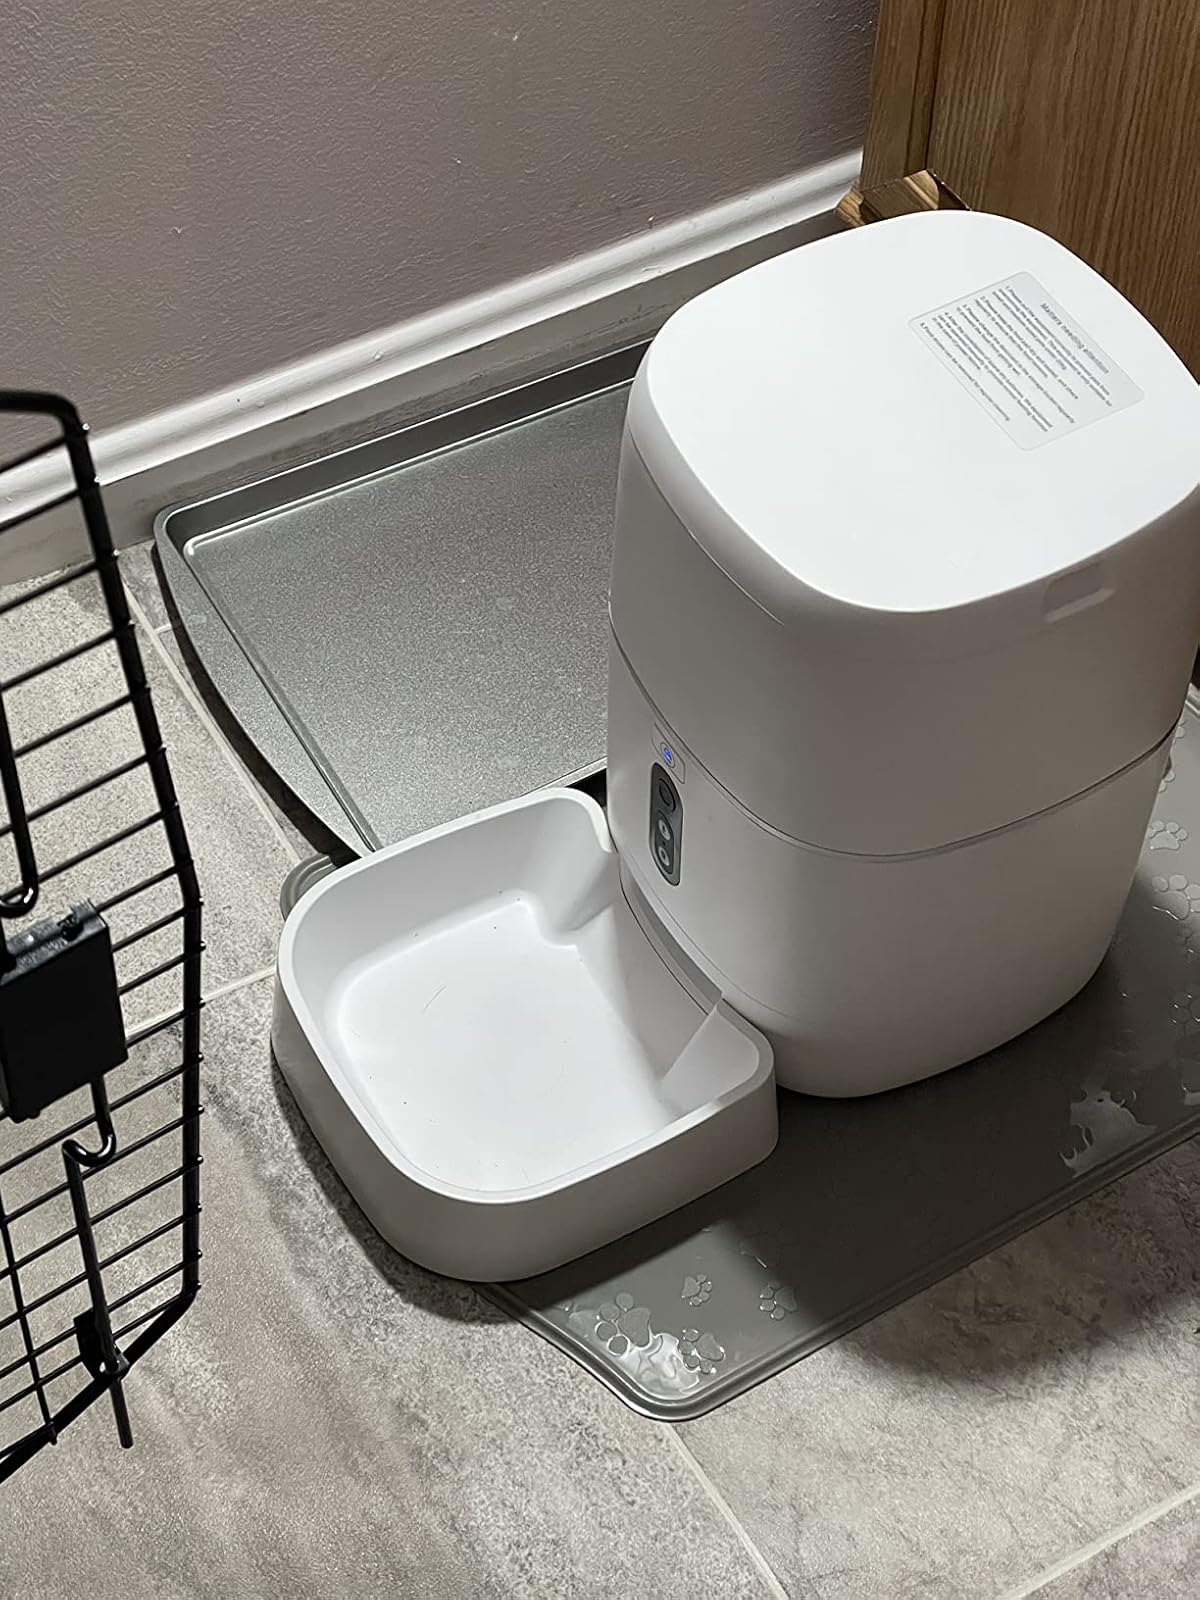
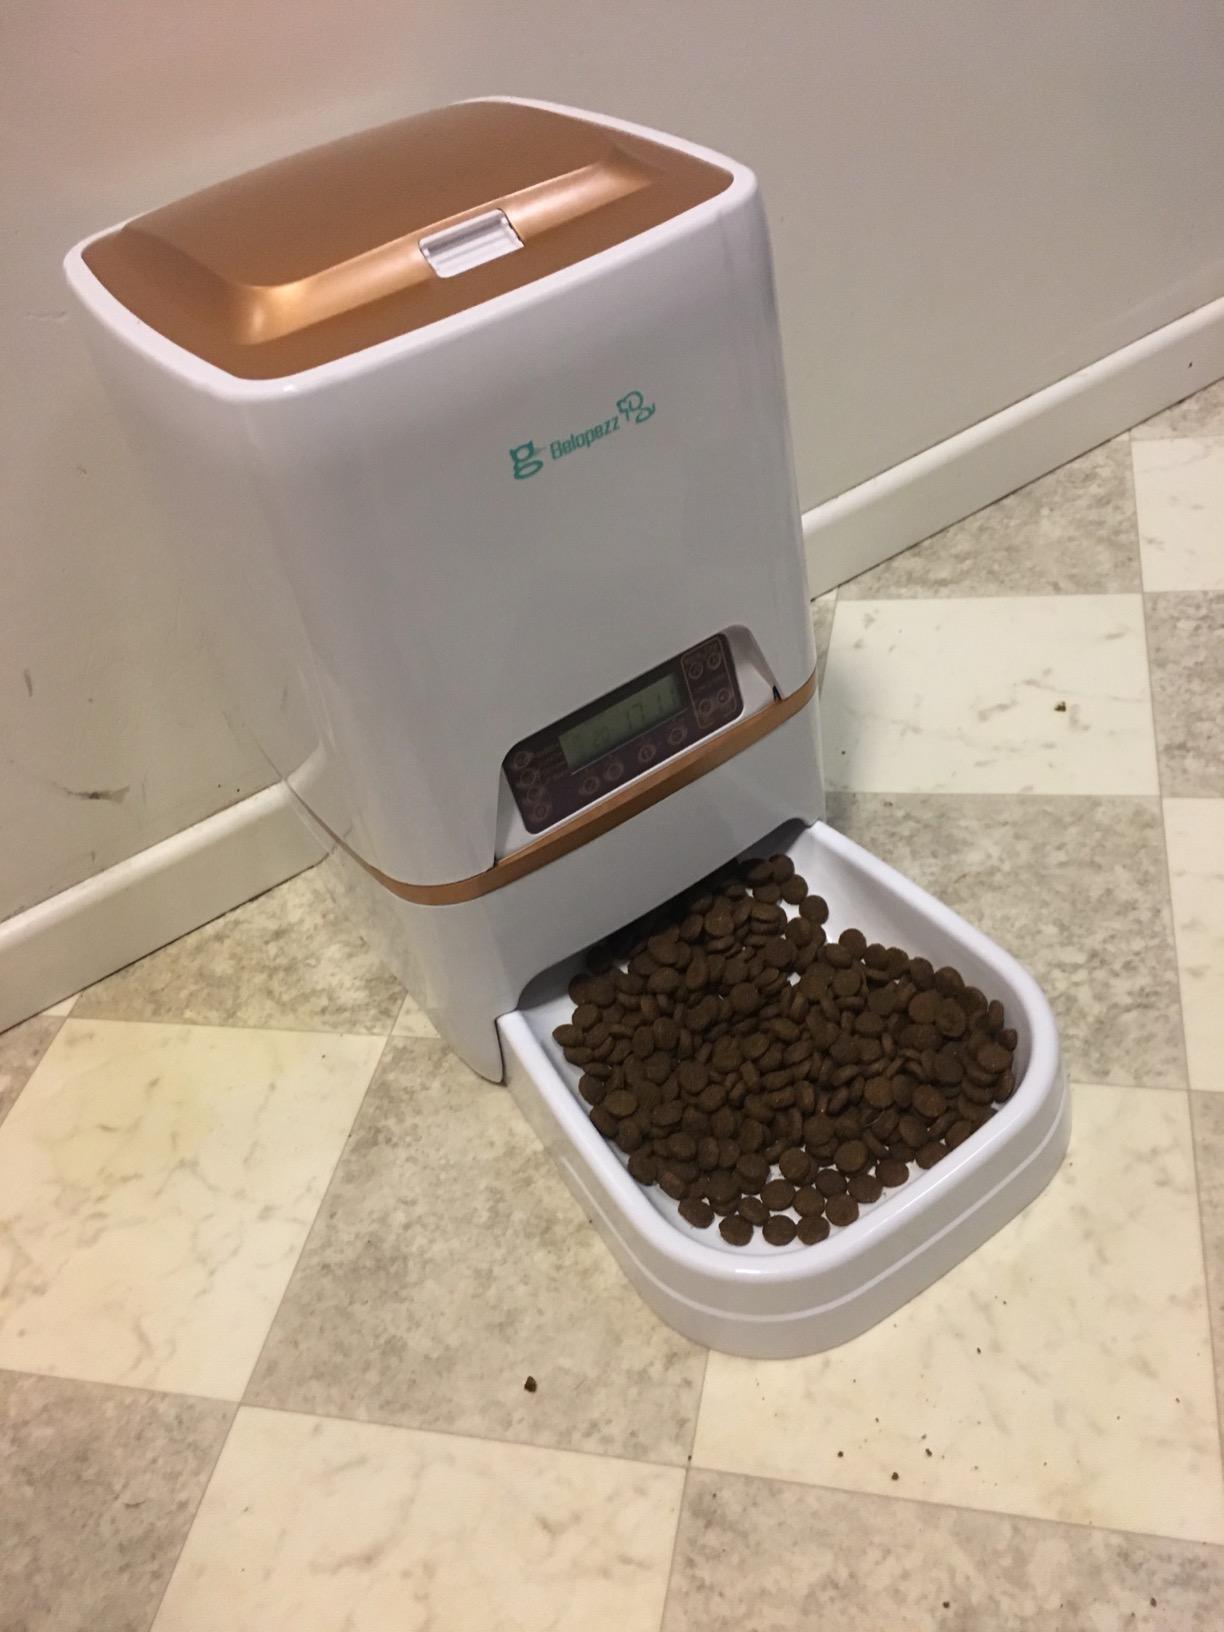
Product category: items_feeder
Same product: no